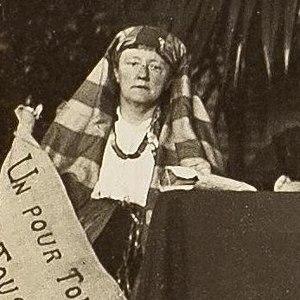
Lucy Thoumaian, née Lucy Rossier de Visme le 28 octobre 1890 en Suisse et morte en 1940 aux États-Unis, est une féministe et pacifiste arménienne. Chassée d'Arménie, elle participe à créer une école à Chigwell pour les Arméniens orphelins. Elle publie un manifeste pour la paix en 1914, avant d'assister au congrès international des femmes de La Haye l'année suivante. Après la Première Guerre mondiale, elle travaille pour la Société des Nations.